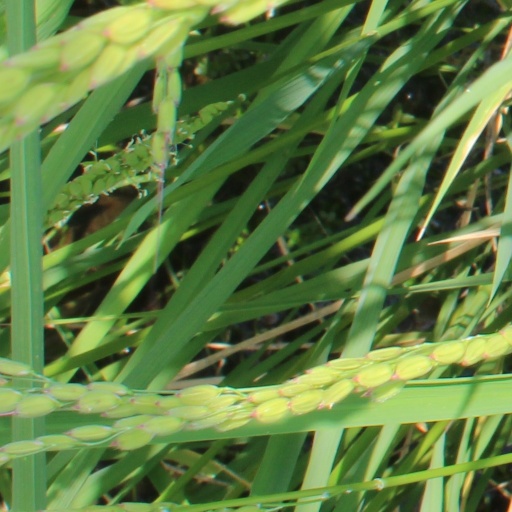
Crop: rice